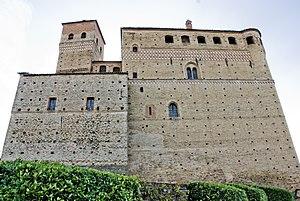
Serralunga d'Alba est une commune de la province de Coni dans le Piémont en Italie.